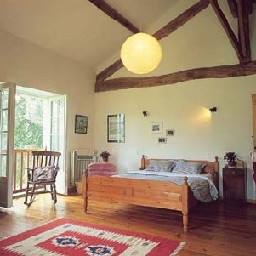
Room type: bedroom